Sonic logging

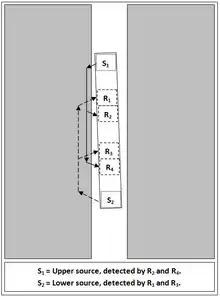
Source and receiver relationships for a sonic log

The velocity is calculated by measuring the travel time from the piezoelectric transmitter to the receiver, normally with the units microsecond per foot (a measure of slowness). To compensate for the variations in the drilling mud thickness, there are actually two receivers, one near and one far. This is because the travel time within the drilling mud will be common for both, so the travel time within the formation is given by: